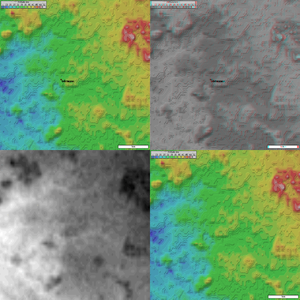
4 images topographique (5 km de coté) de Gémozac prisent par la mission SRTM. Image topographique + position des villes image topographique en relief + position des villes image topographique en niveau de gris (utile pour displacement map dans les logiciel 3D) Image topographique sans les villes Générée par le logiciel Radiomobile à partir des données domaine publique de la mission SRTM de la NASA.
Gémozac est une commune du Sud-Ouest de la France, située dans le département de la Charente-Maritime. Ses habitants sont appelés les Gémozacais et les Gémozacaises.